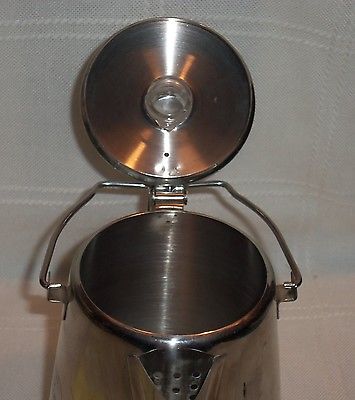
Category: coffee maker